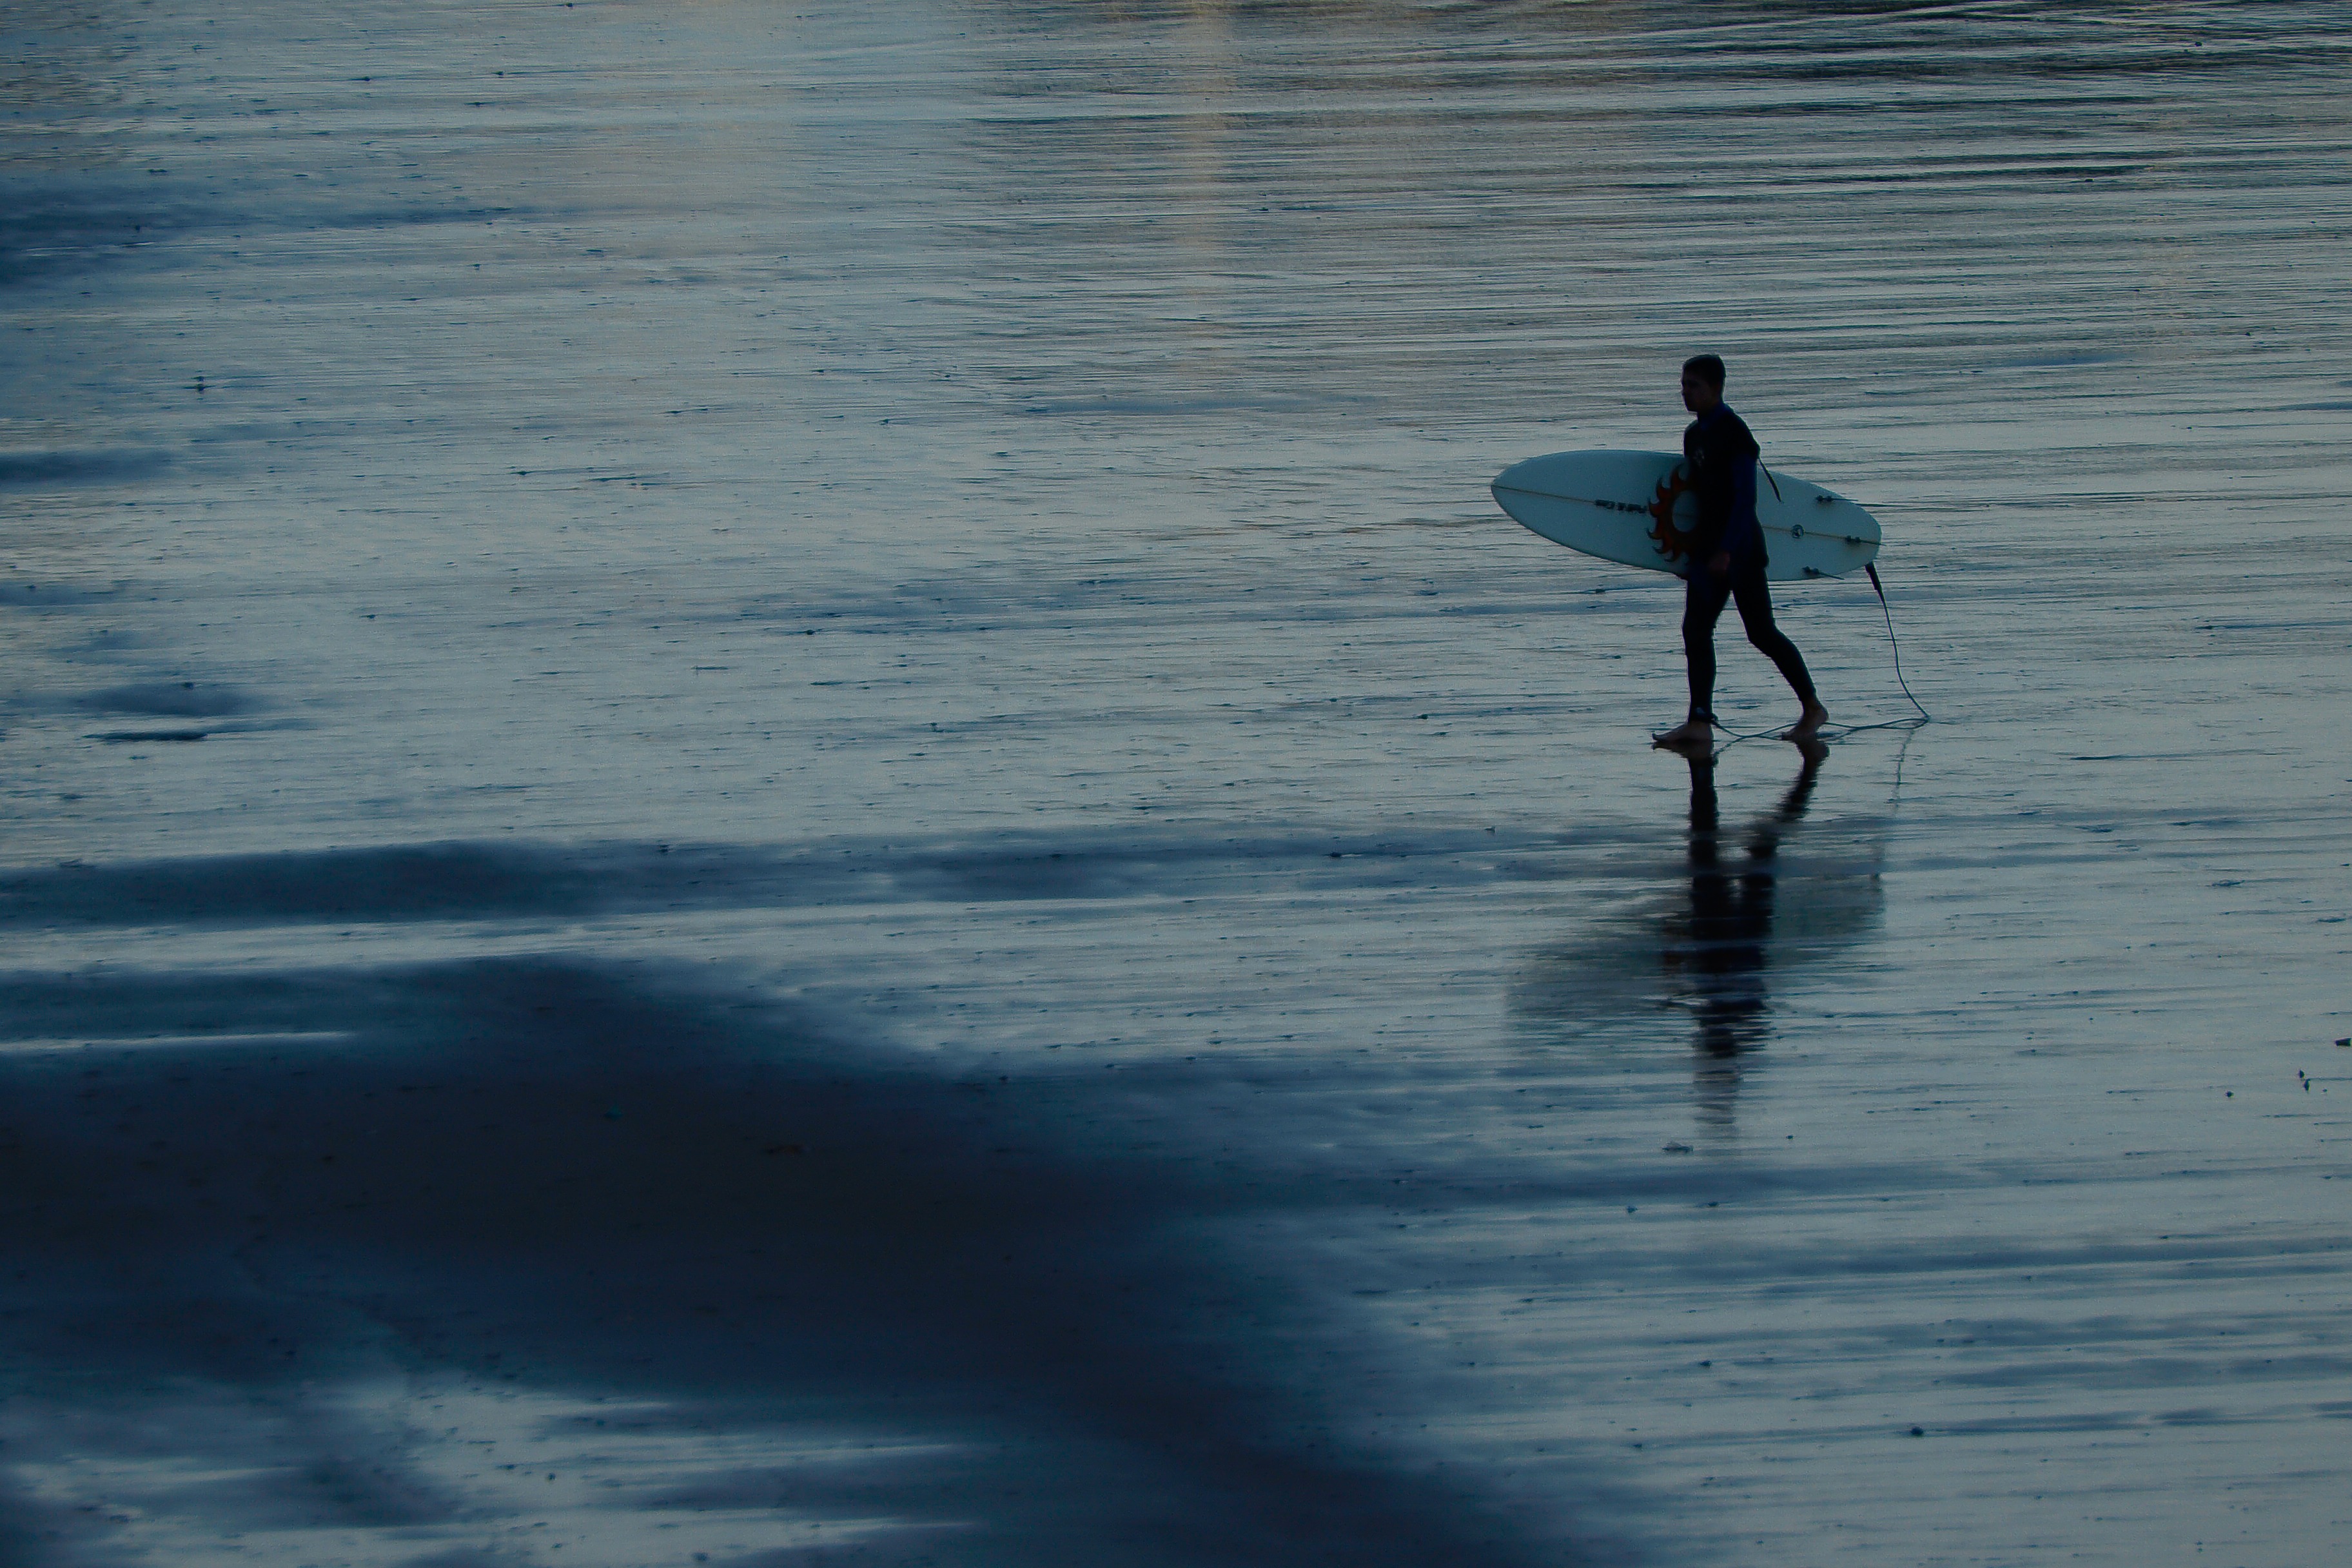
beach, sea, coast, water, ocean, winter, sunset, morning, shore, wave, surfer, ice, surf, reflection, blue, tablista